Richthofen case

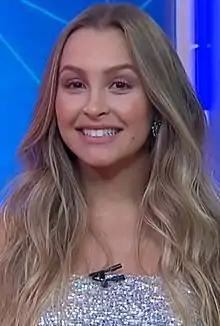
Actress Carla Diaz played Suzane in the films "The Girl Who Killed Her Parents" and "The Boy Who Killed My Parents".

The case was listed by the Brasil Online (BOL) portal as "22 crimes that shocked Brazil" and by "Folha de S.Paulo" in 2018 as "crimes in families that shocked the country". The book "The Fifth Commandment", written by Ilana Casoy and published in 2009, retraces the steps taken by the young men that night.